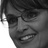
Emotion: happy